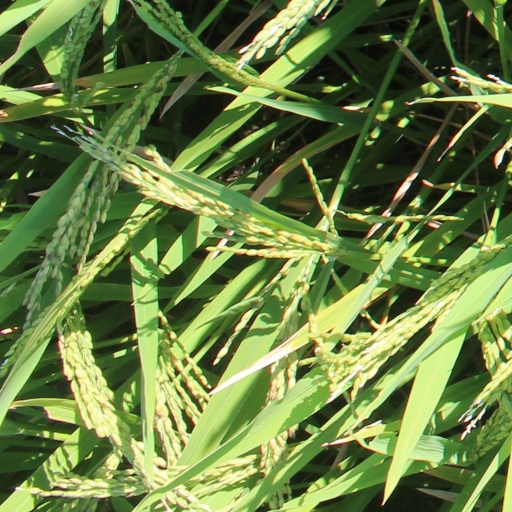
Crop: rice